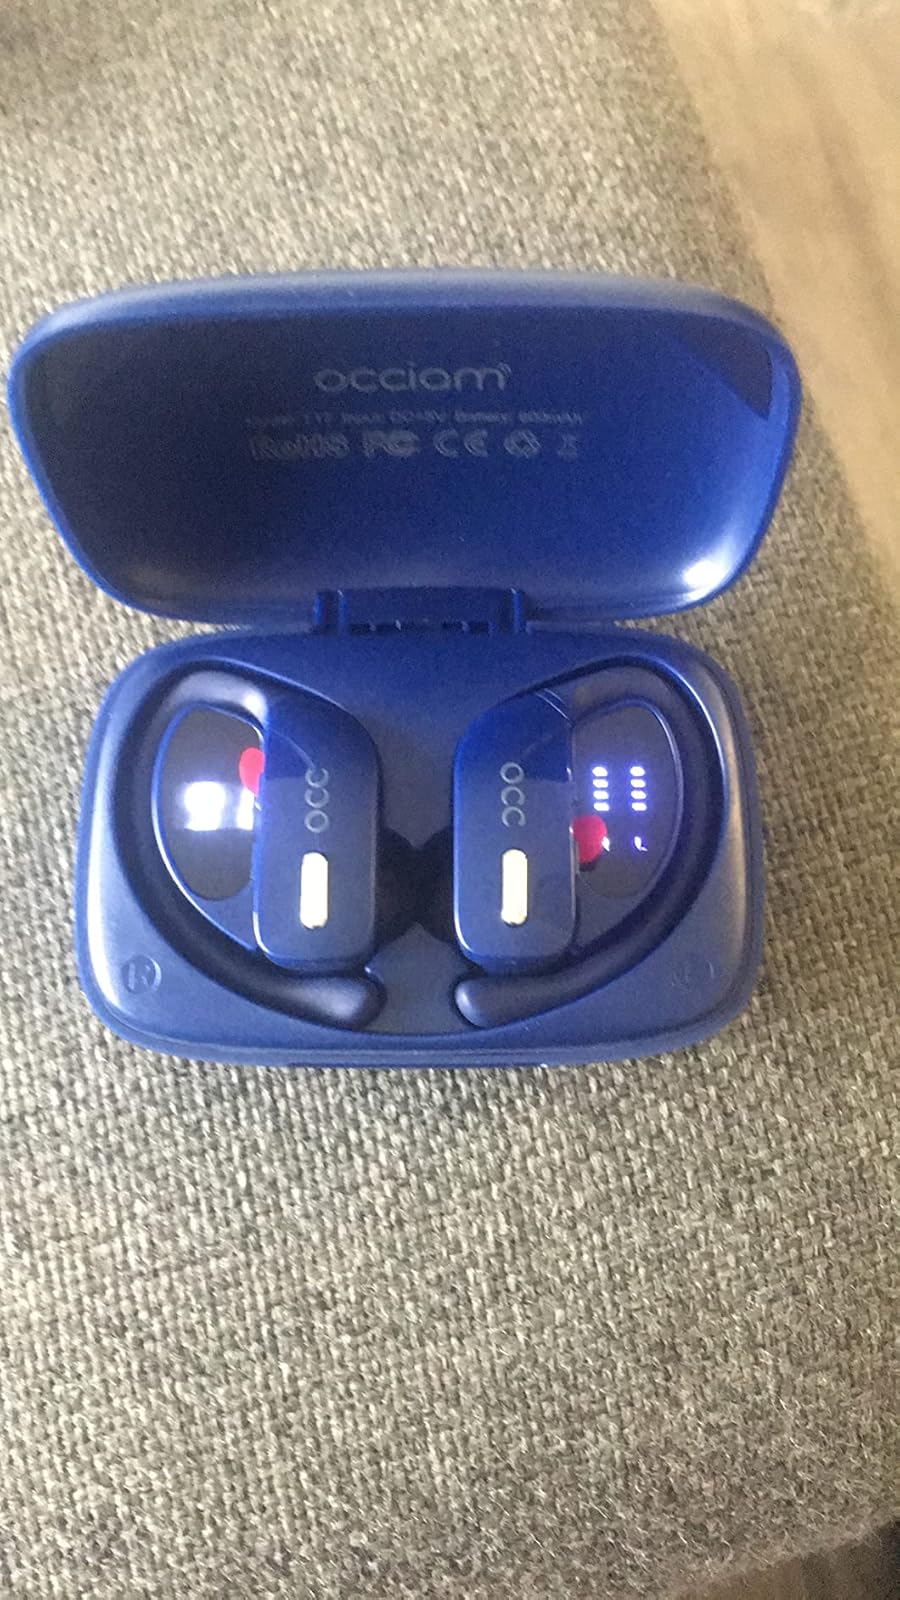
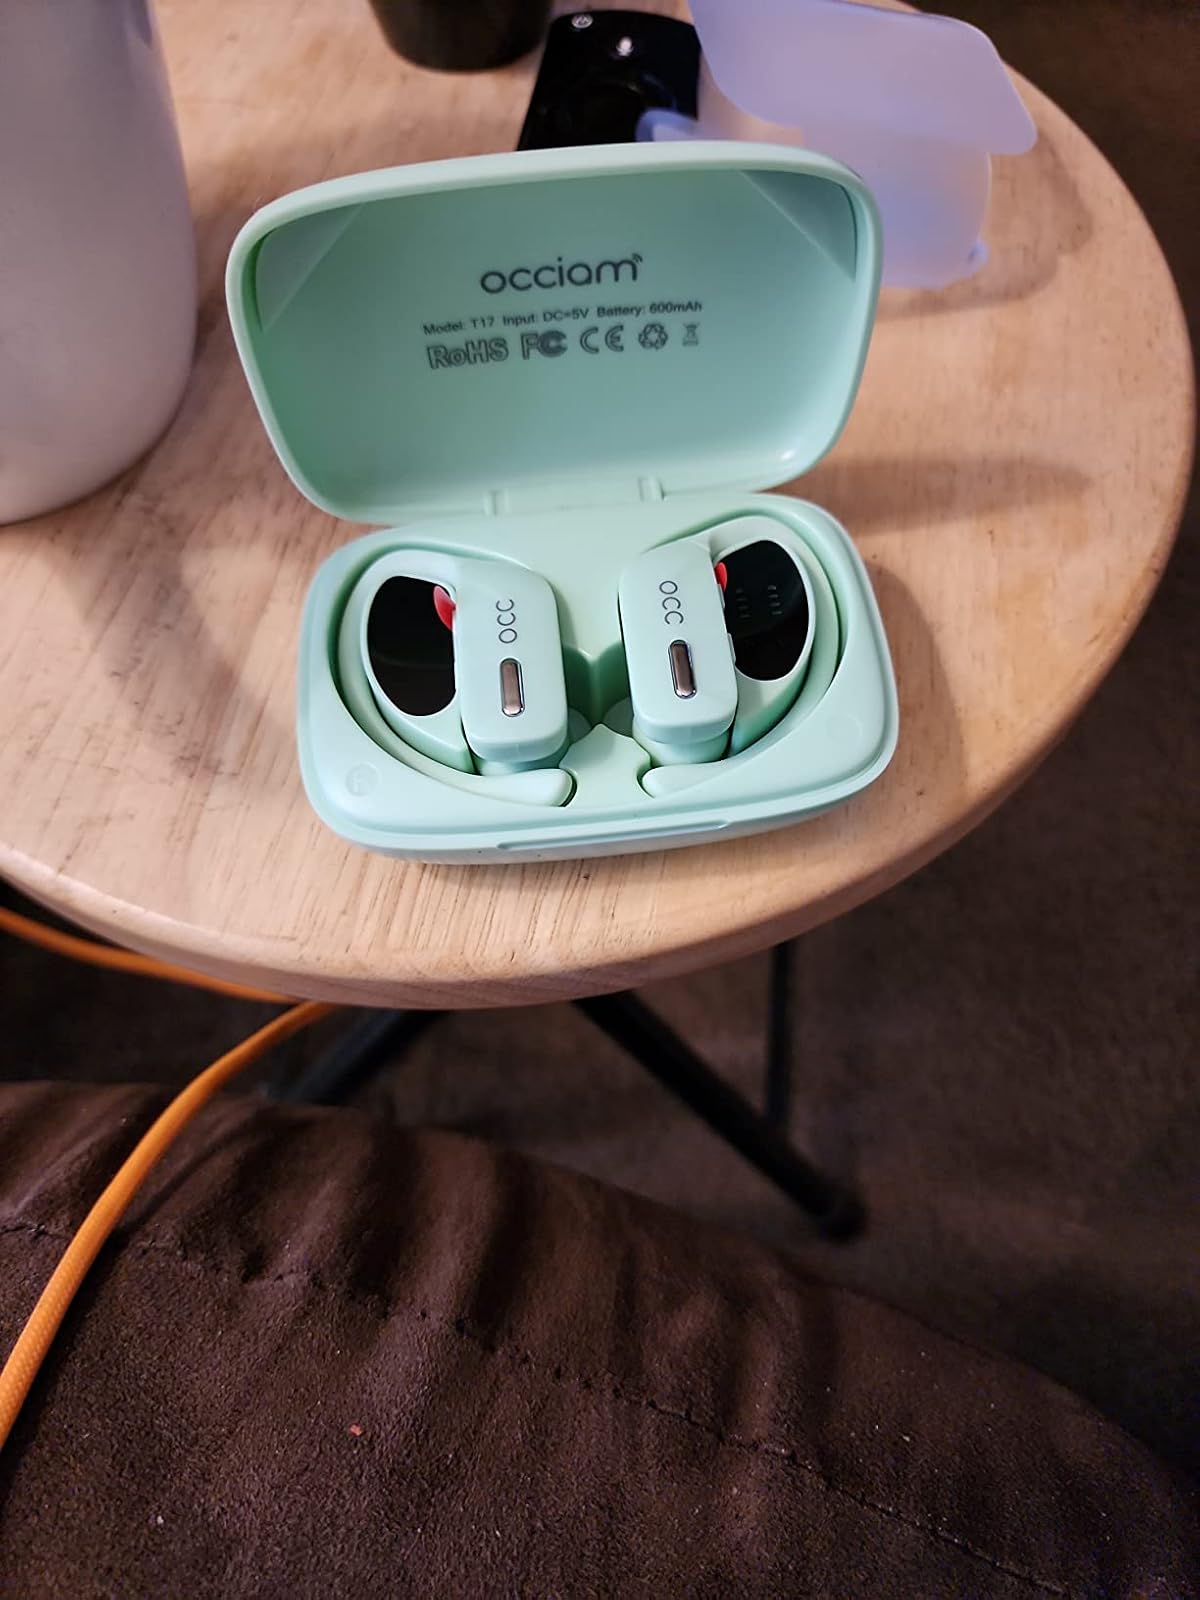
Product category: earbuds
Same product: no